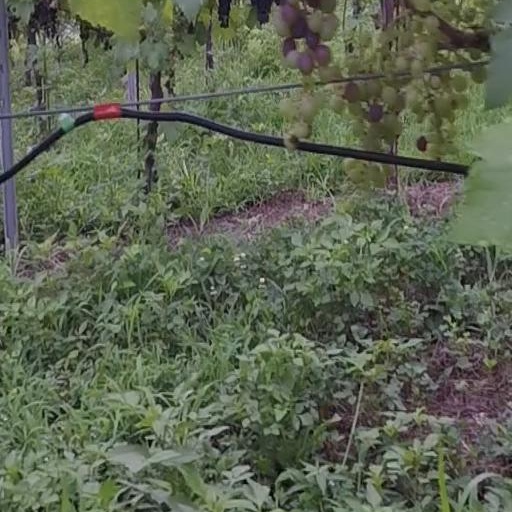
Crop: grape